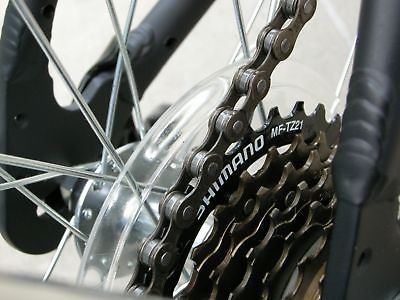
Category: bicycle